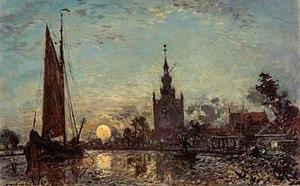
La Schie, à Overschie en 1867.
La Rotterdamse Schie est un canal de la rivière Schie, dans la province néerlandaise de Hollande-Méridionale, construit au Moyen Âge entre Overschie et Rotterdam pour permettre l'amélioration du commerce par voie fluviale.